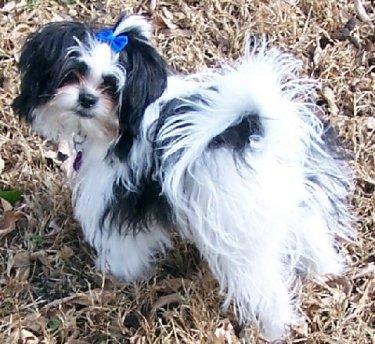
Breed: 361-n000123-Shih_Tzu